Question: Please indicate a possible affordance area of the carrot that can be used for biting
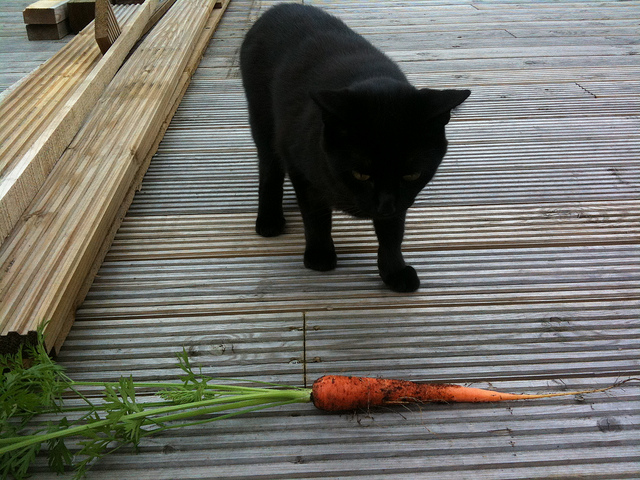
Answer: [3, 320, 628, 467]